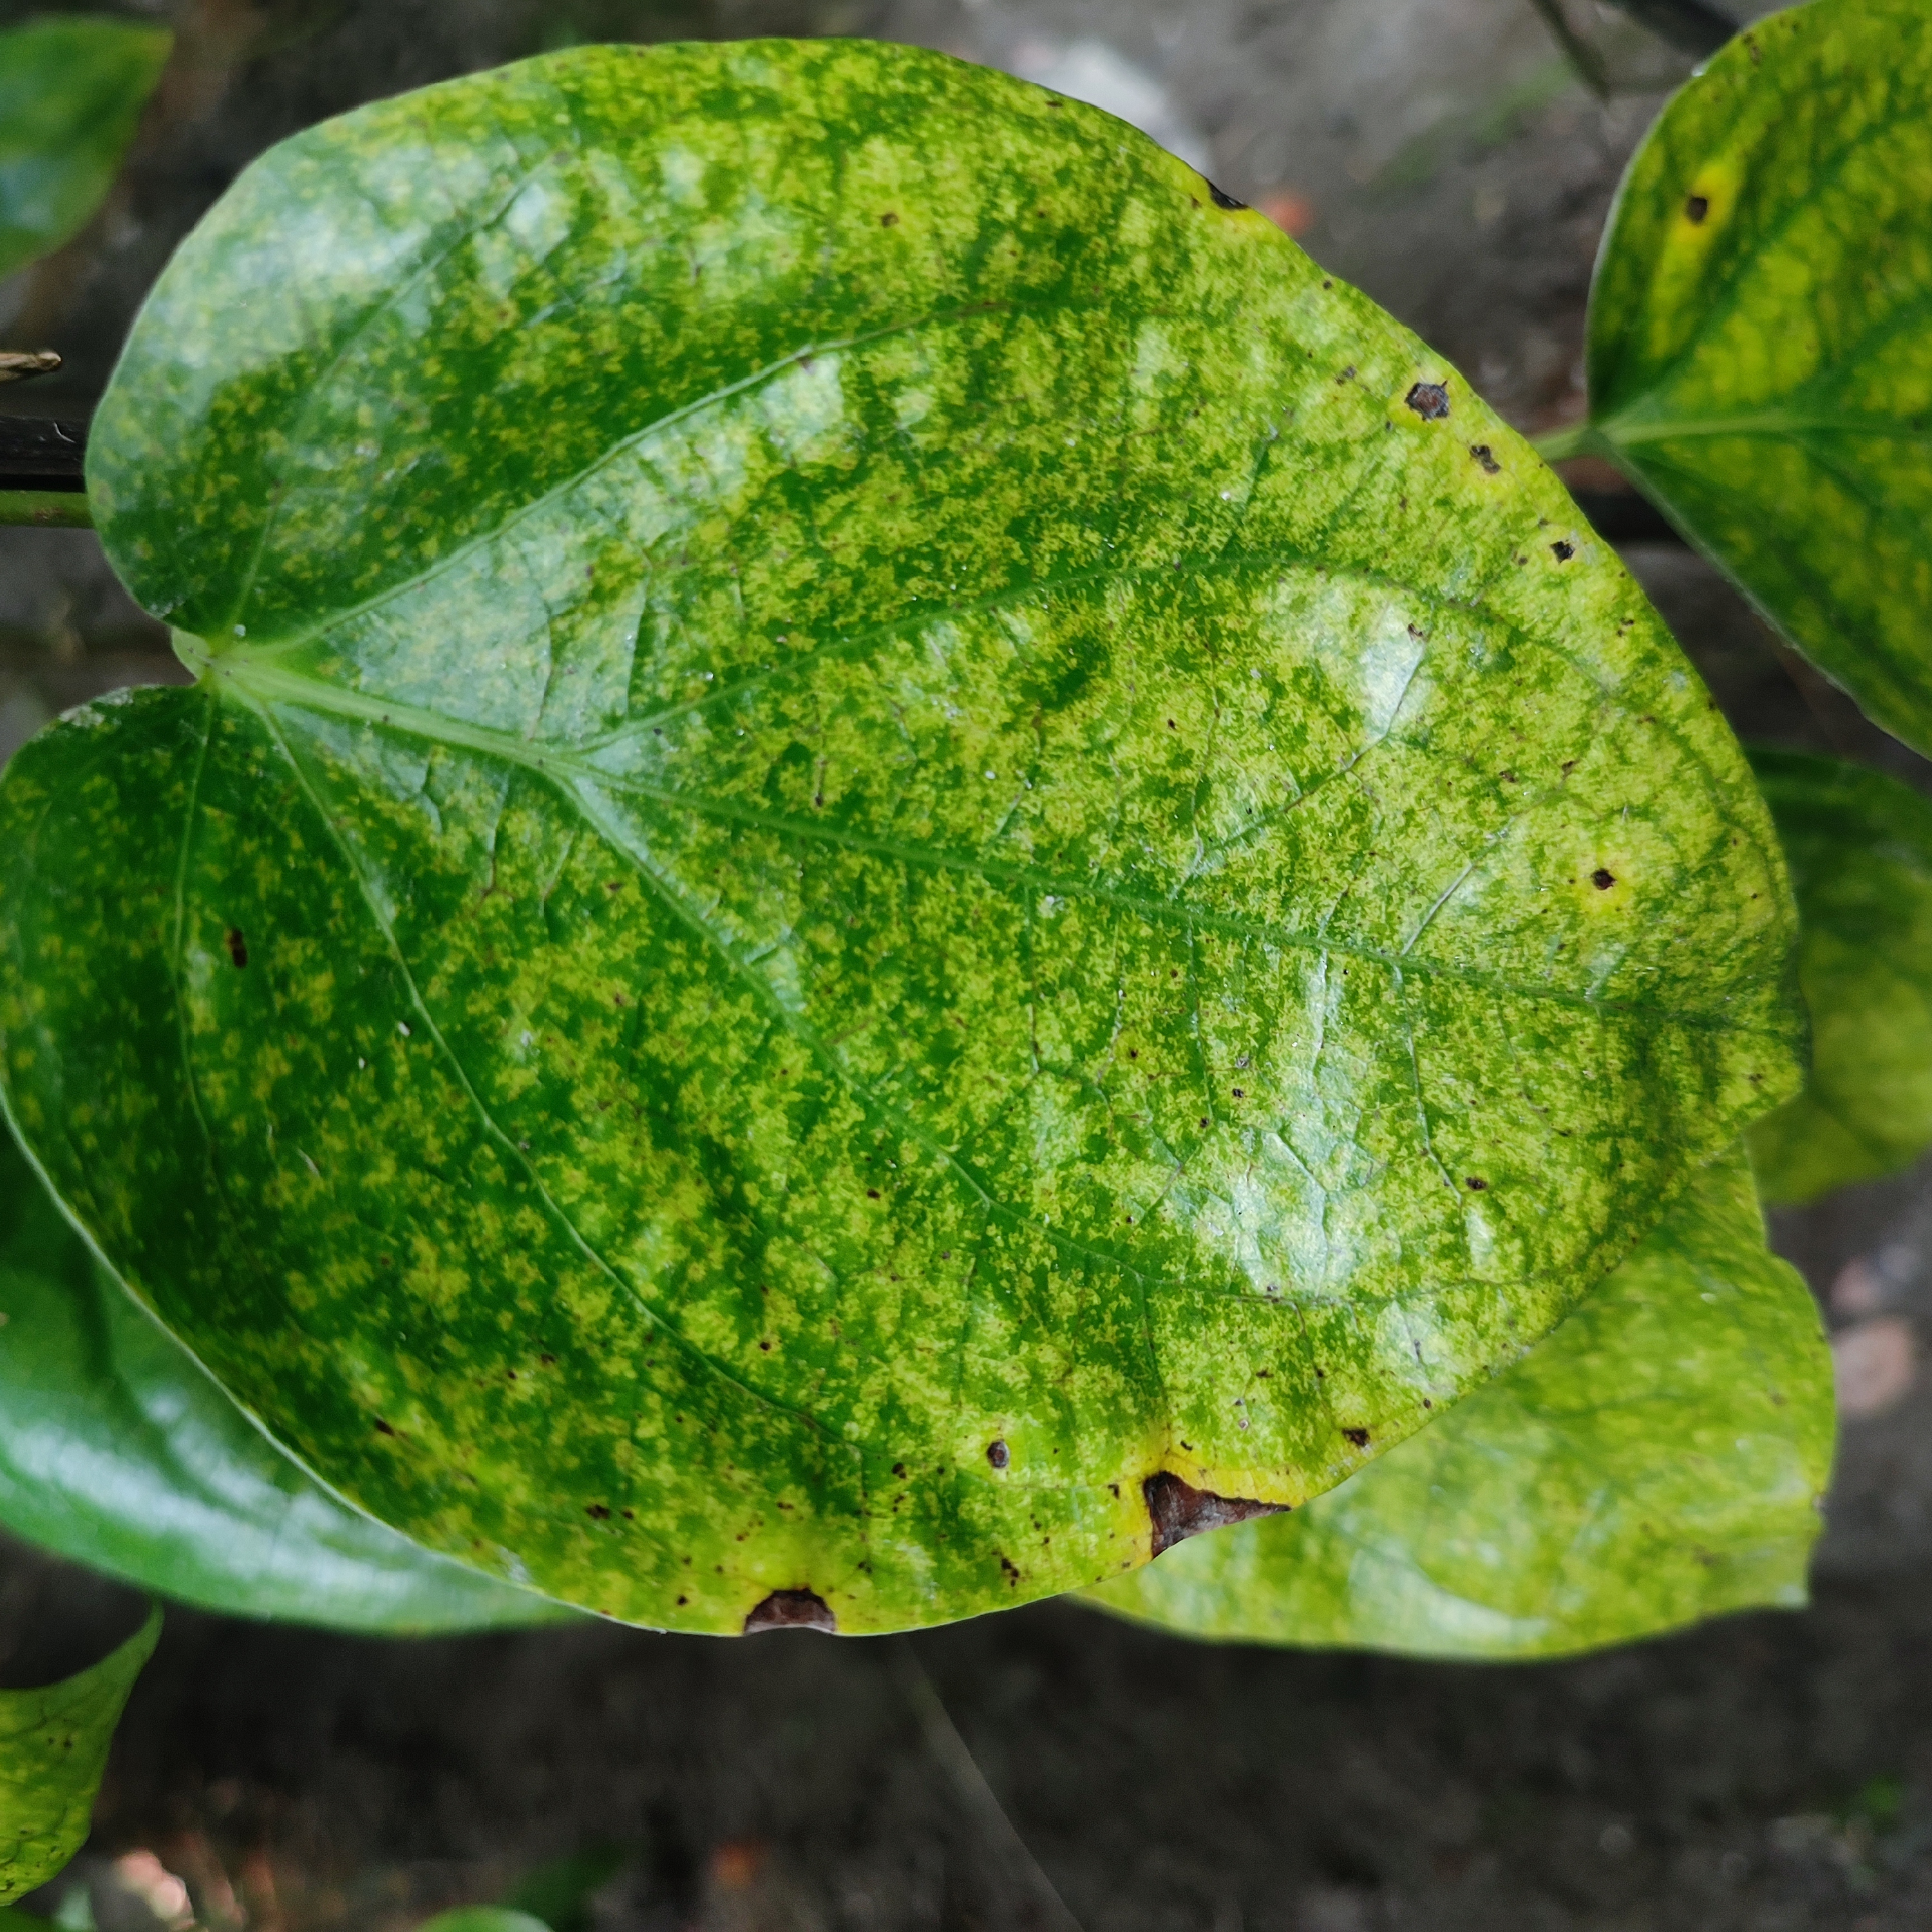
Label: Bacterial_Leaf_Disease